Longwood, Featherston

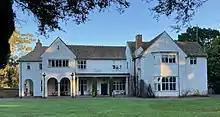
Longwood today

Longwood is an historic house south of Featherston, New Zealand, built for the Pharazyn family in 1906 and home to the Riddiford family for much of the 20th century. It replaced a c.1857 house built by Henry Bunny which he named after Longwood House, Napoleon's residence on Saint Helena. Designed by John Sydney Swan, Longwood is registered with Heritage New Zealand as a Category I heritage building and is one of New Zealand's largest country houses.